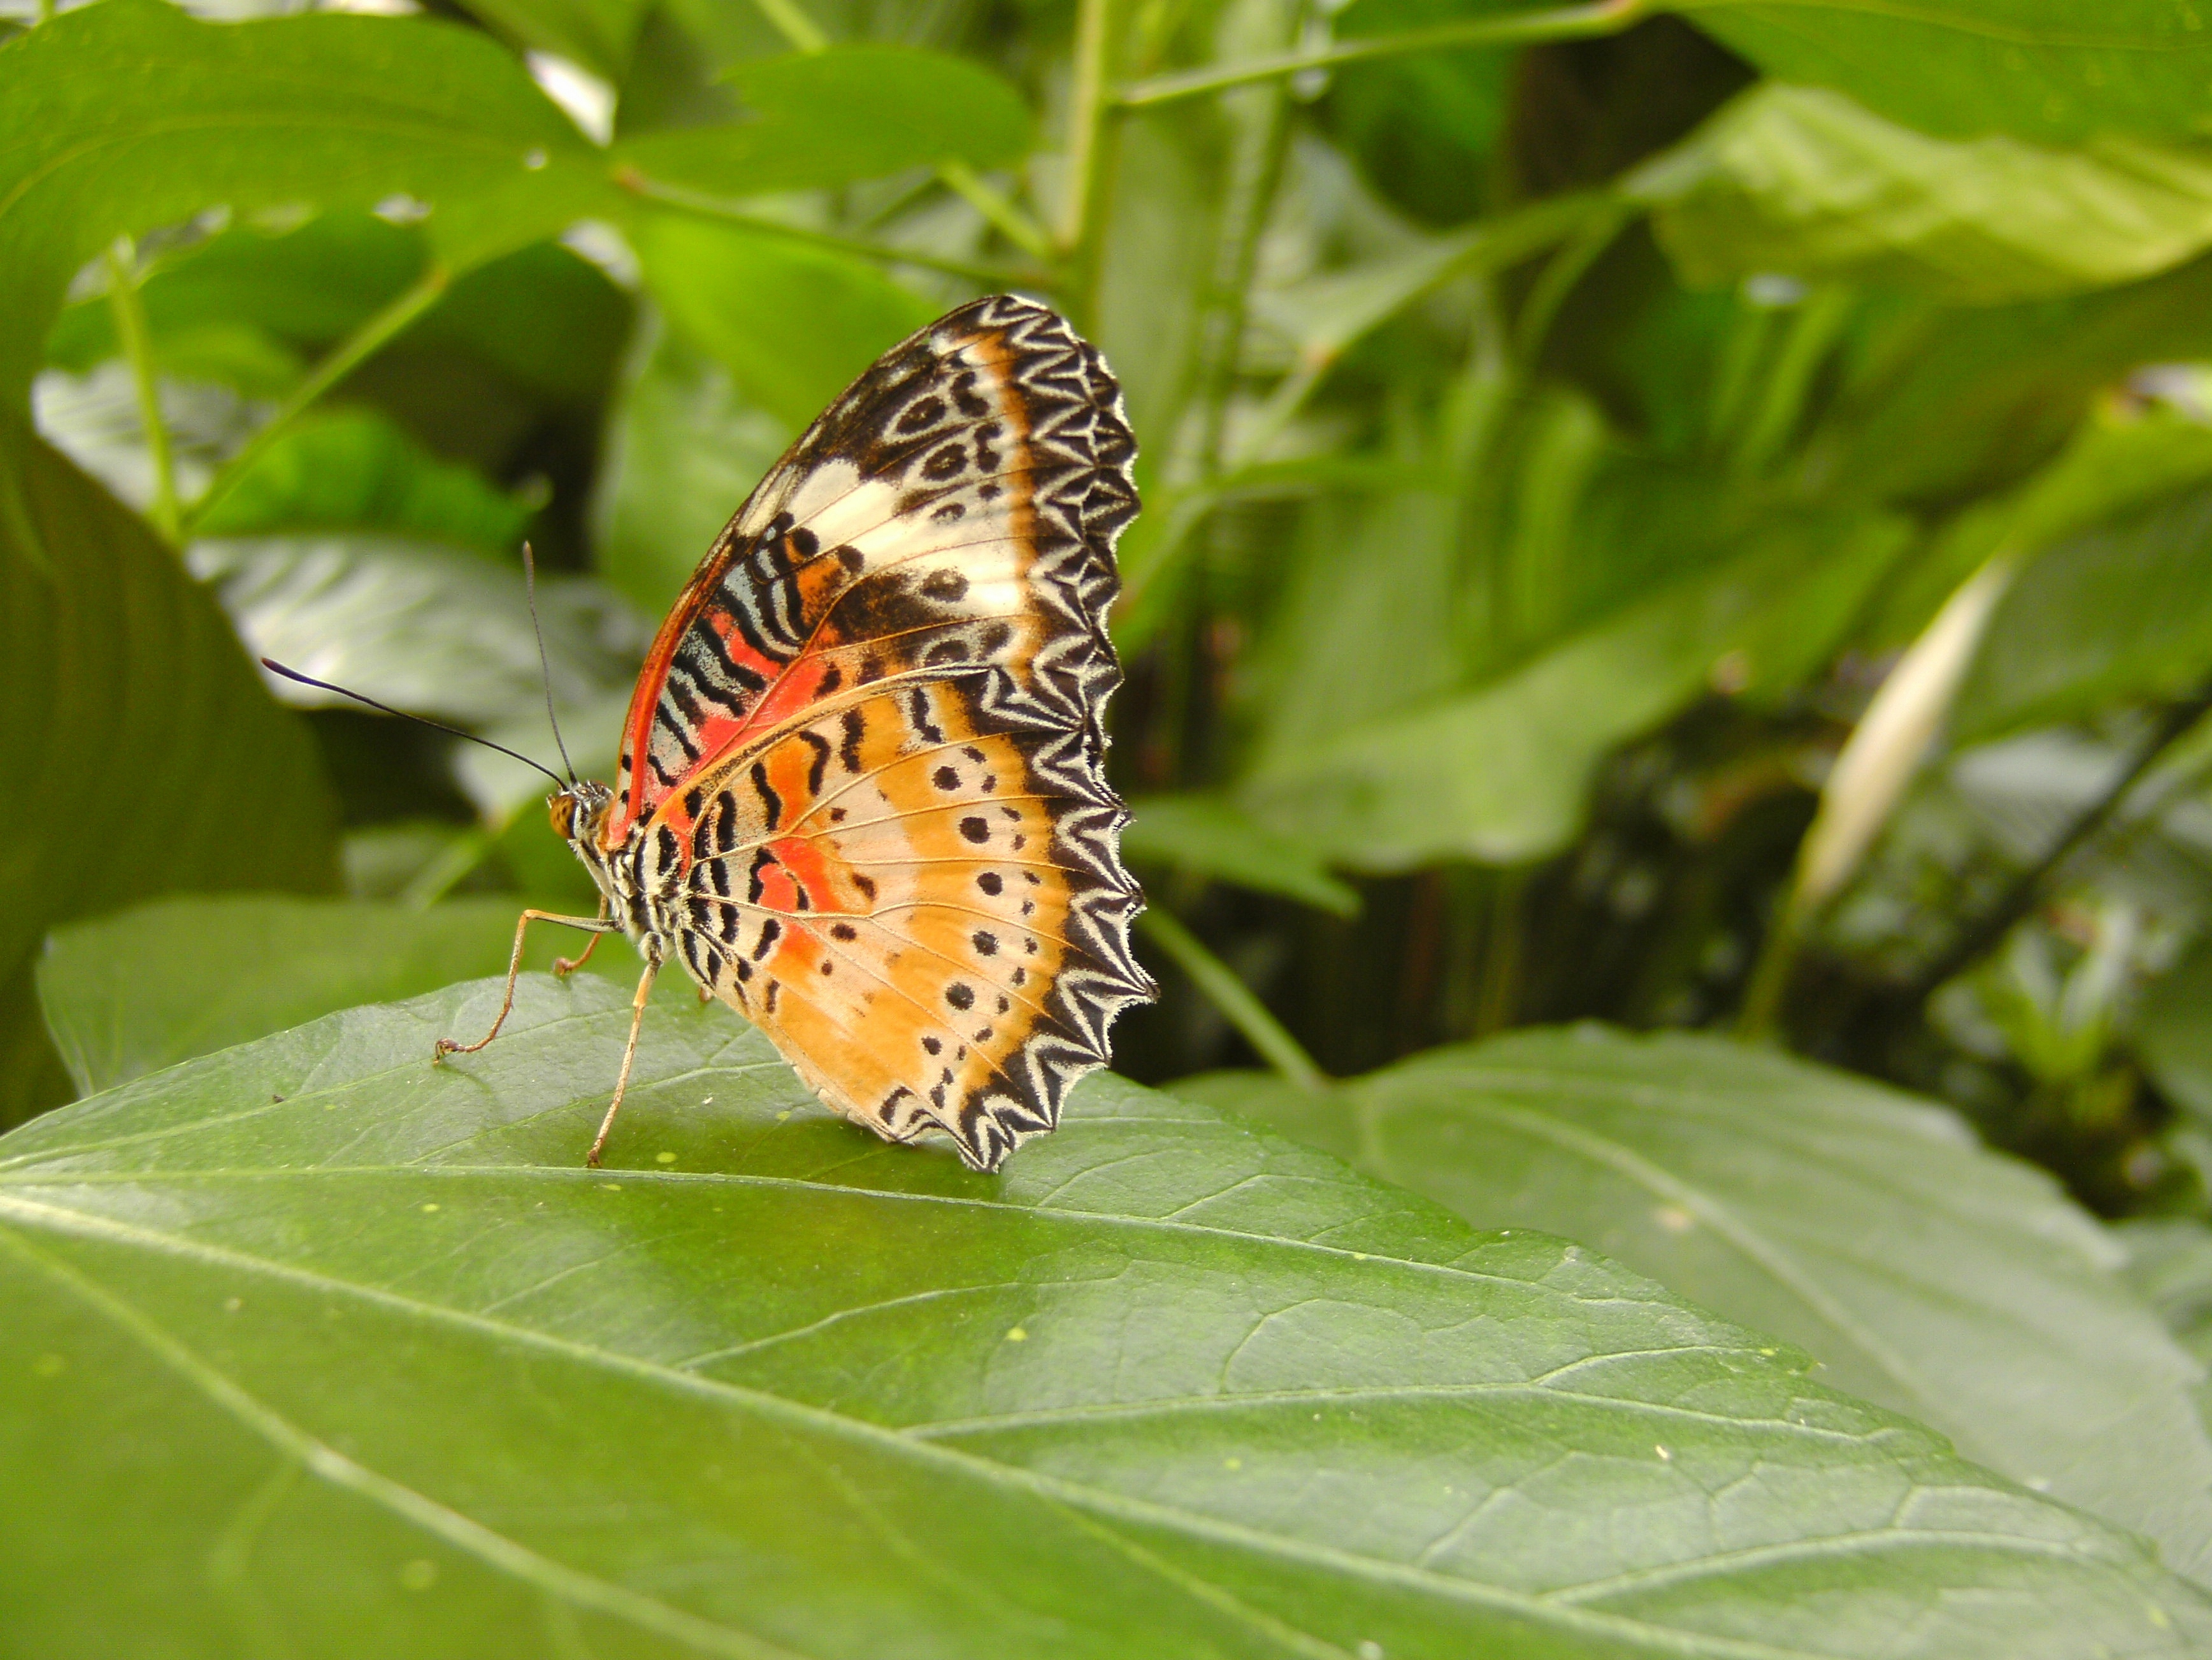
nature, leaf, flower, green, insect, botany, butterfly, fauna, invertebrate, monarch butterfly, macro photography, arthropod, pollinator, moths and butterflies, lycaenid, brush footed butterfly